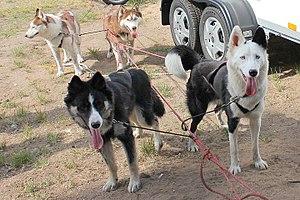
Le laika de Yakoutie est un chien originaire de la région de Kolyma en Russie. La race est reconnue par la Fédération cynologique internationale.